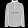
Label: Pullover